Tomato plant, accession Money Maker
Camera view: tilt-top (135 deg); turntable rotation: 300 degrees
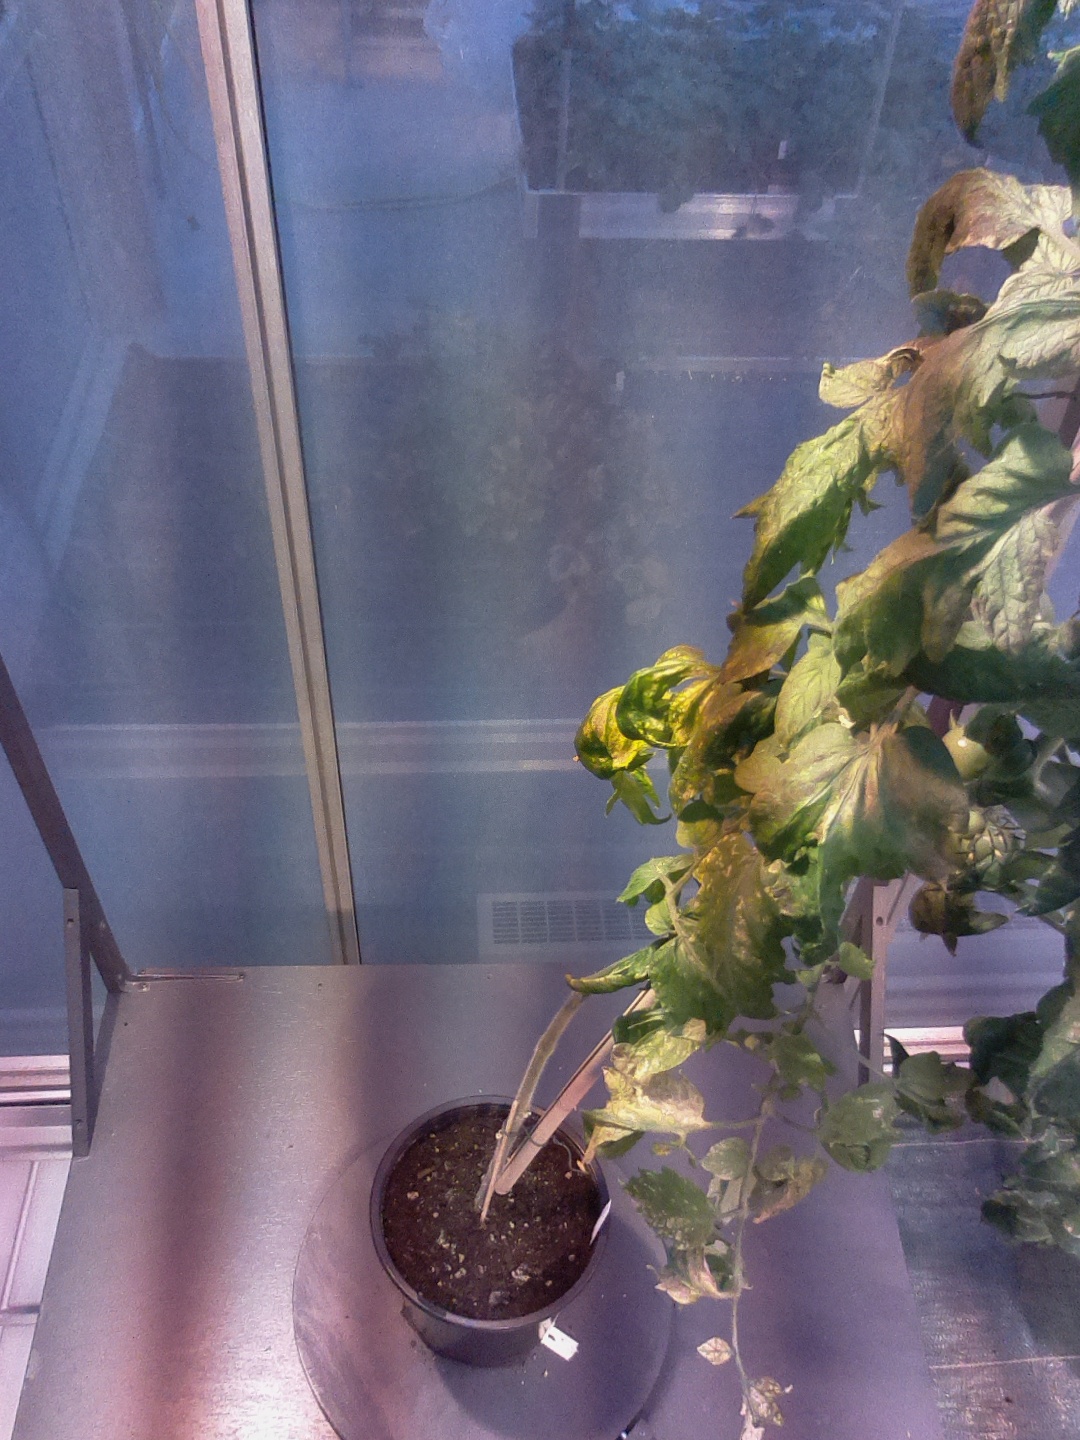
BBCH growth stage 73: 30%-40% of final fruit size